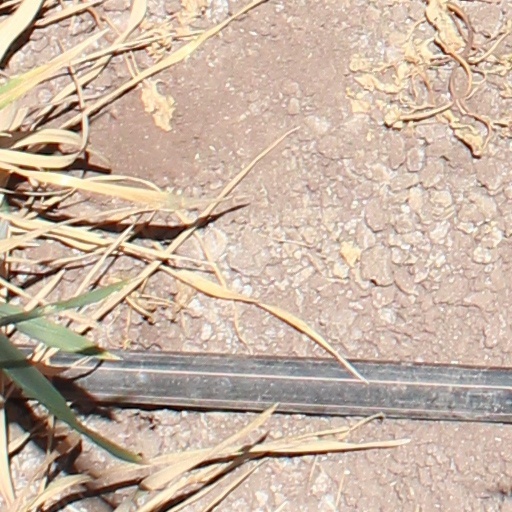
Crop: wheat